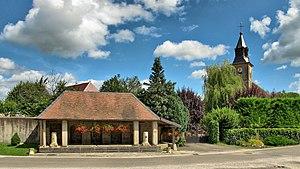
Le lavoir-abreuvoir et l'église
Chaucenne est une commune française située dans le département du Doubs, en région Bourgogne-Franche-Comté.